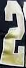
Number: 2